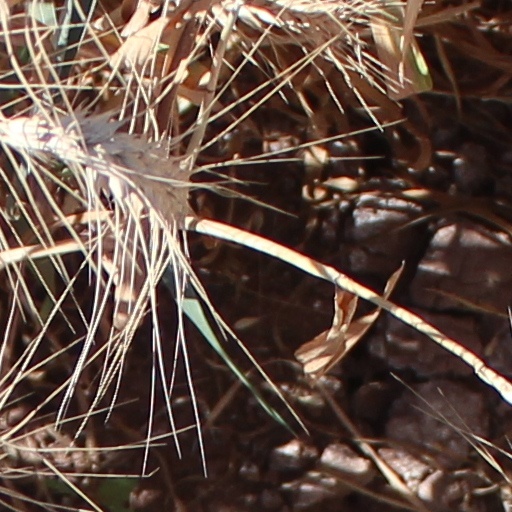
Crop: wheat